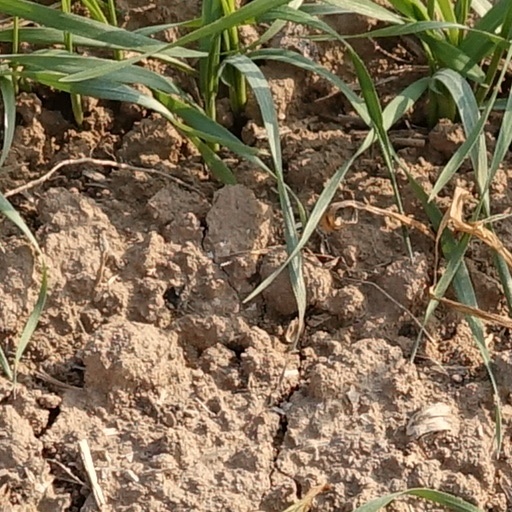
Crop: wheat